Les Portes-en-Ré

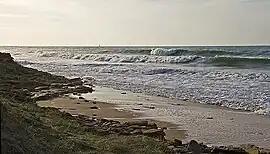
Lizay beach at Les Portes-en-Ré

Les Portes-en-Ré is a commune of southwestern France, located on the Ré Island, in the French department of Charente-Maritime, historical region of Poitou-Charentes, administrative region of Nouvelle-Aquitaine.